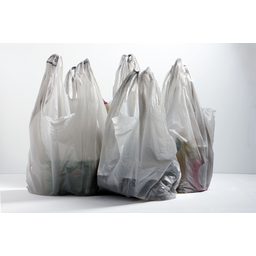
Label: plasticbags